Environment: real
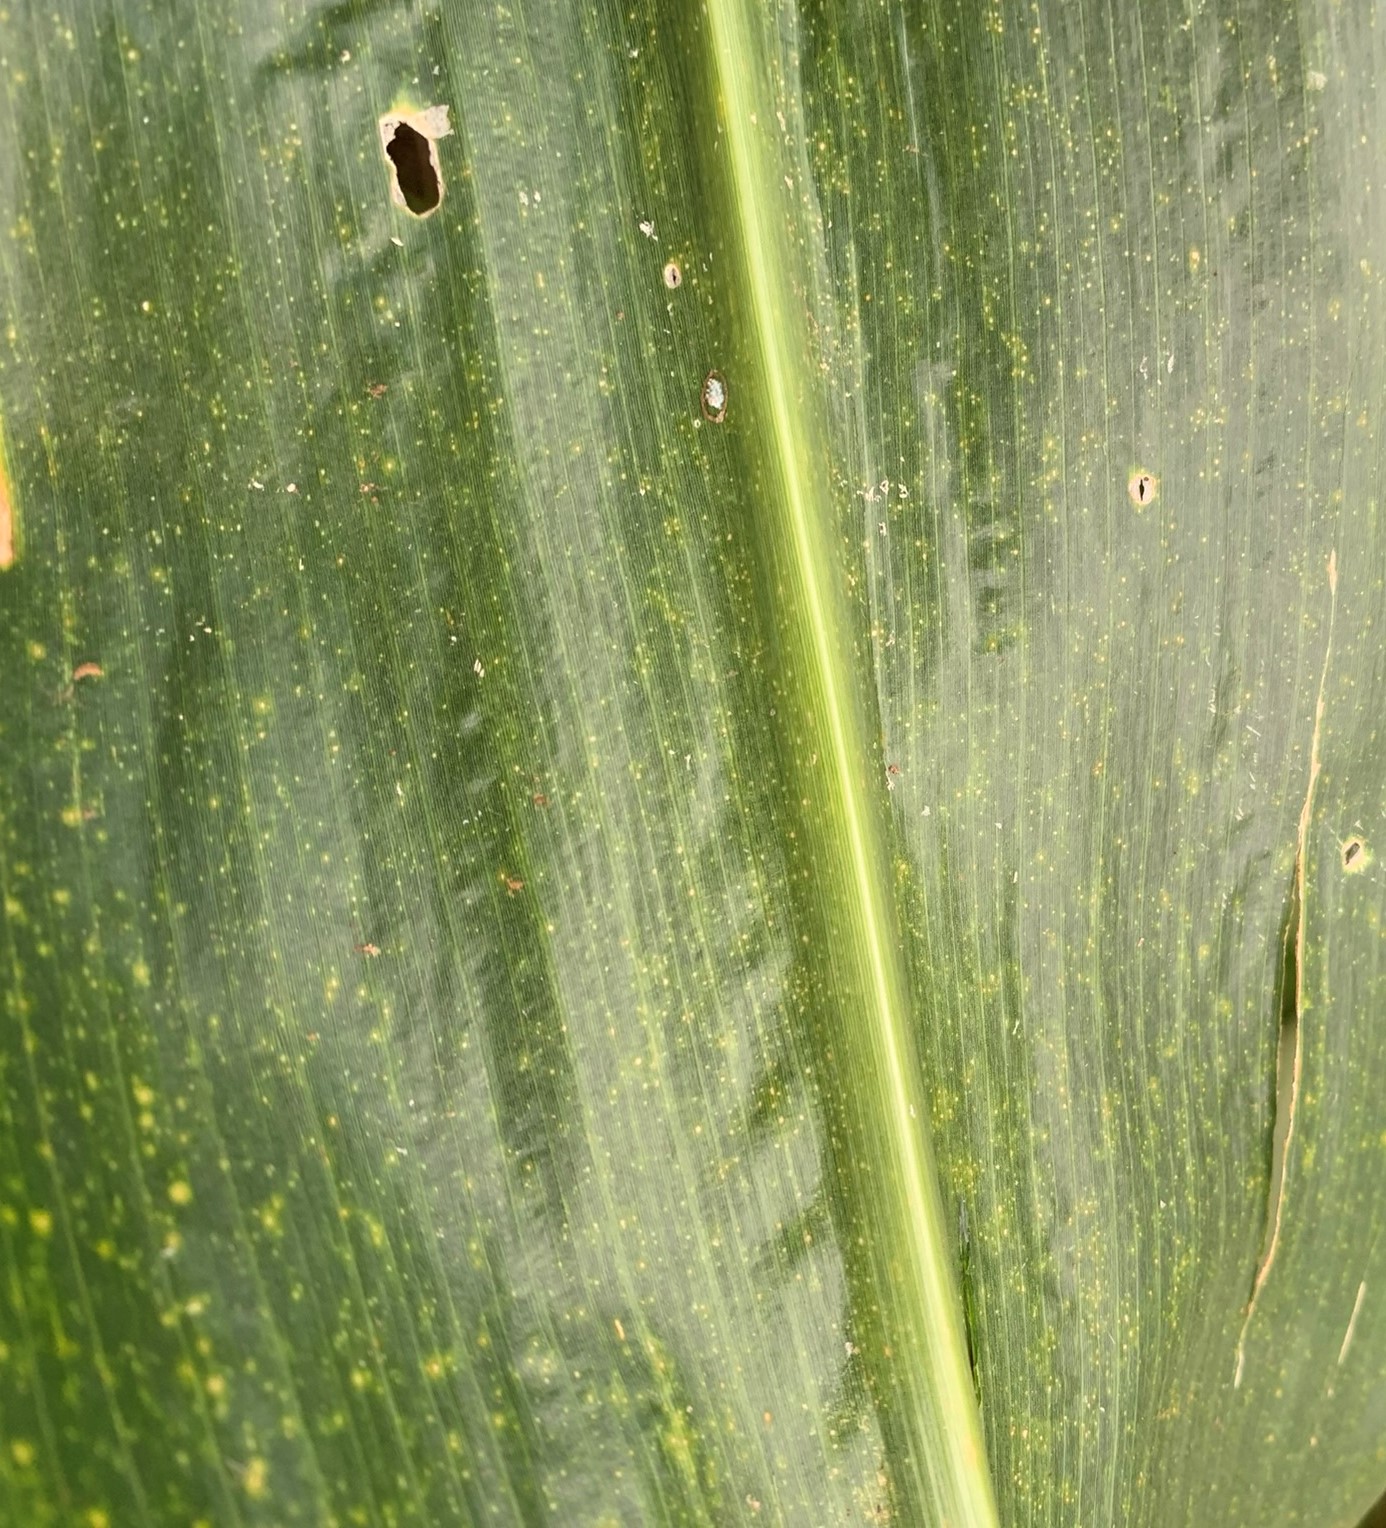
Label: lethal_necrosis